Mary Kolar

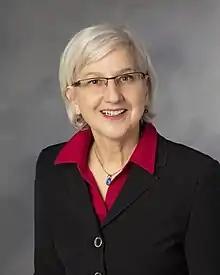
WDVA Secretary Mary M. Kolar

Mary Masters Kolar (born Mary Theresa Masters in 1958) is an American retired military officer and politician who is the Wisconsin Secretary of Veterans Affairs in the Administration of Governor Tony Evers.